Ōtagaki Rengetsu

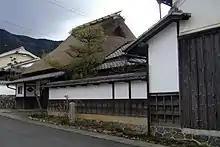
Ōtagaki Rengetsu Kagu-ato in Kyoto

She was the daughter of a courtesan and a nobleman. Born into a samurai family with the surname Tōdō, she was adopted at a young age by the Ōtagaki family. She was a lady in waiting at Kameoka Castle from age 7 to 16, when she was married. She was married twice and had five children.